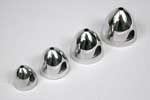
ProSpin Uncut Bar-Stock Aluminum Spinners for Electric Motors
Made of high quality aluminum bar stock. Light weight design. Multiple collets for different motors included. All polished to brushed metal finish. The following spinners are UN-CUT P/N Dia. fits Shaft Dia. Wt. oz / g Motor type PSB29B 29mm 2.3mm, 1/8" (3.2mm), 5/32" (4mm) .26 / 7 Cobalt 400, Speed 400
Brand: MPI
Category: Arts & Entertainment > Hobbies & Creative Arts > Arts & Crafts > Art & Crafting Tool Accessories > Spinning Wheel Accessories > Spinner Control Cards